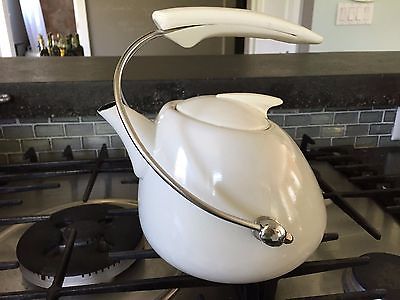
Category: kettle